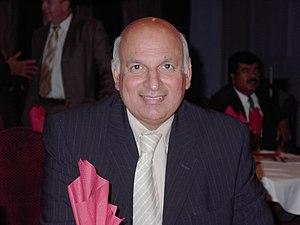
Le gouverneur du Pendjab est un haut-poste administratif de la province pakistanaise du Pendjab. Il est nommé par le président de la République sur le conseil du Premier ministre. Son pouvoir est généralement assez limité, alors que le pouvoir exécutif local repose surtout entre les mains du ministre en chef du Pendjab.
Mohammad Sarwar ou Chaudhry Mohammad Sarwar, né le 2 août 1952 à Pir Mahal, dans la province du Pendjab, est un homme politique britannique puis pakistanais.